Kalki Krishnamurthy

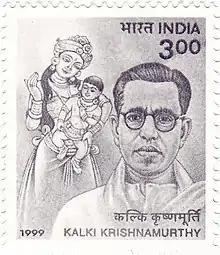
Krishnamurthy on a 1999 stamp of India

Ramaswamy Krishnamurthy (9 September 1899 – 5 December 1954), better known by his pen name Kalki, was an Indian writer, journalist, poet, critic and Indian independence activist who wrote in Tamil. He chose the pen-name "Kalki", the future incarnation of the Hindu God Vishnu. He founded a magazine, which was also named "Kalki", with T Sadasivam being the co-founder, in 1941. Krishnamurthy‘s writings include over 120 short stories, 10 novellas, 5 novels, 3 historical romances, editorial and political writings and hundreds of film and music reviews.